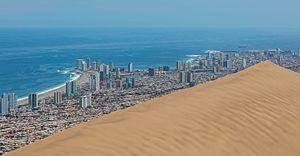
Iquique est une ville et une commune du Chili située dans la Province d'Iquique qui fait partie de la région de Tarapacá au nord du Chili.
La région de Tarapacá est une des seize régions du Chili. Sa capitale est la ville d'Iquique.